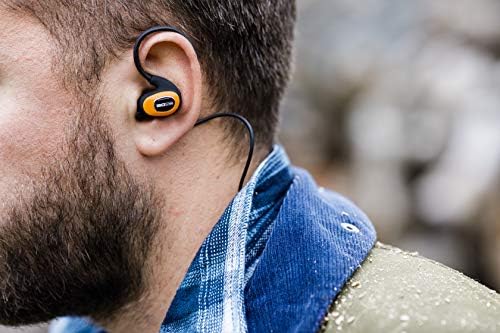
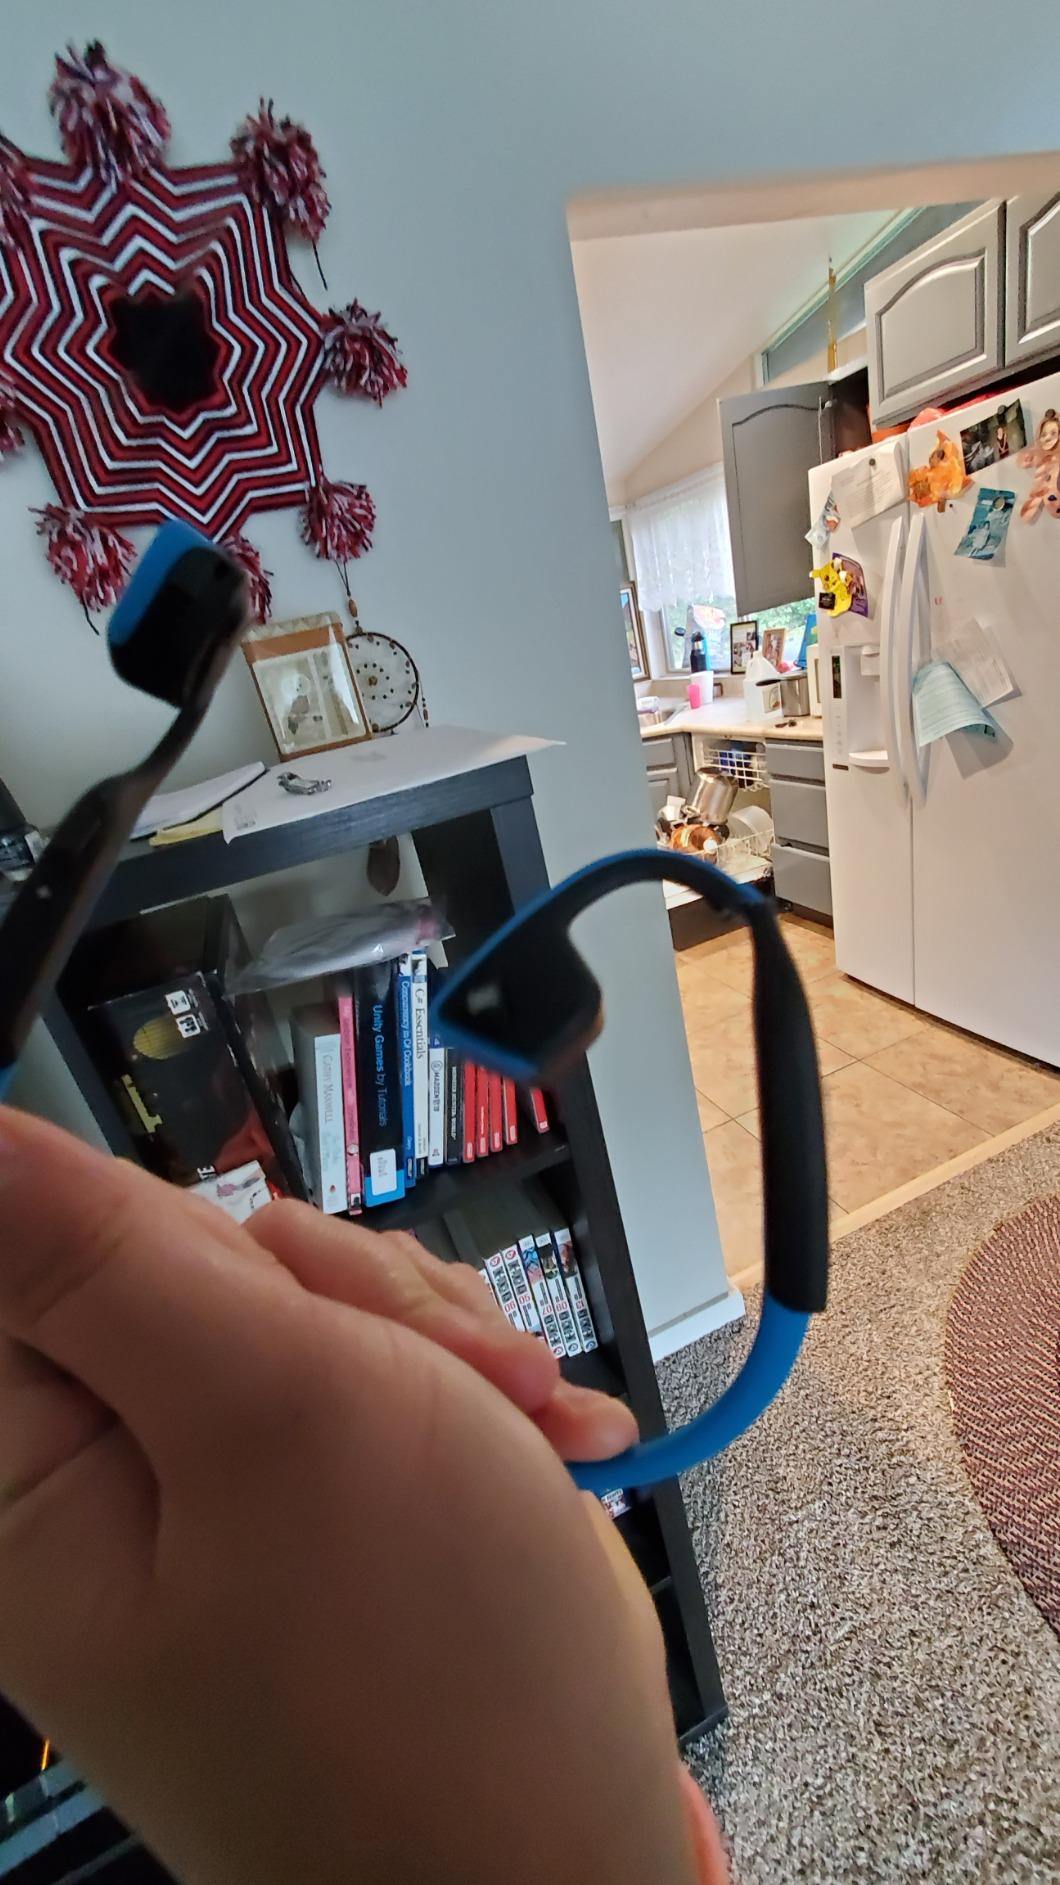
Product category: headphones
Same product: no